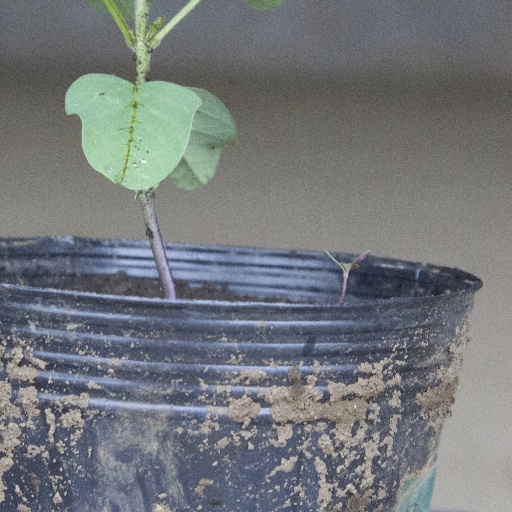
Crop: soybean